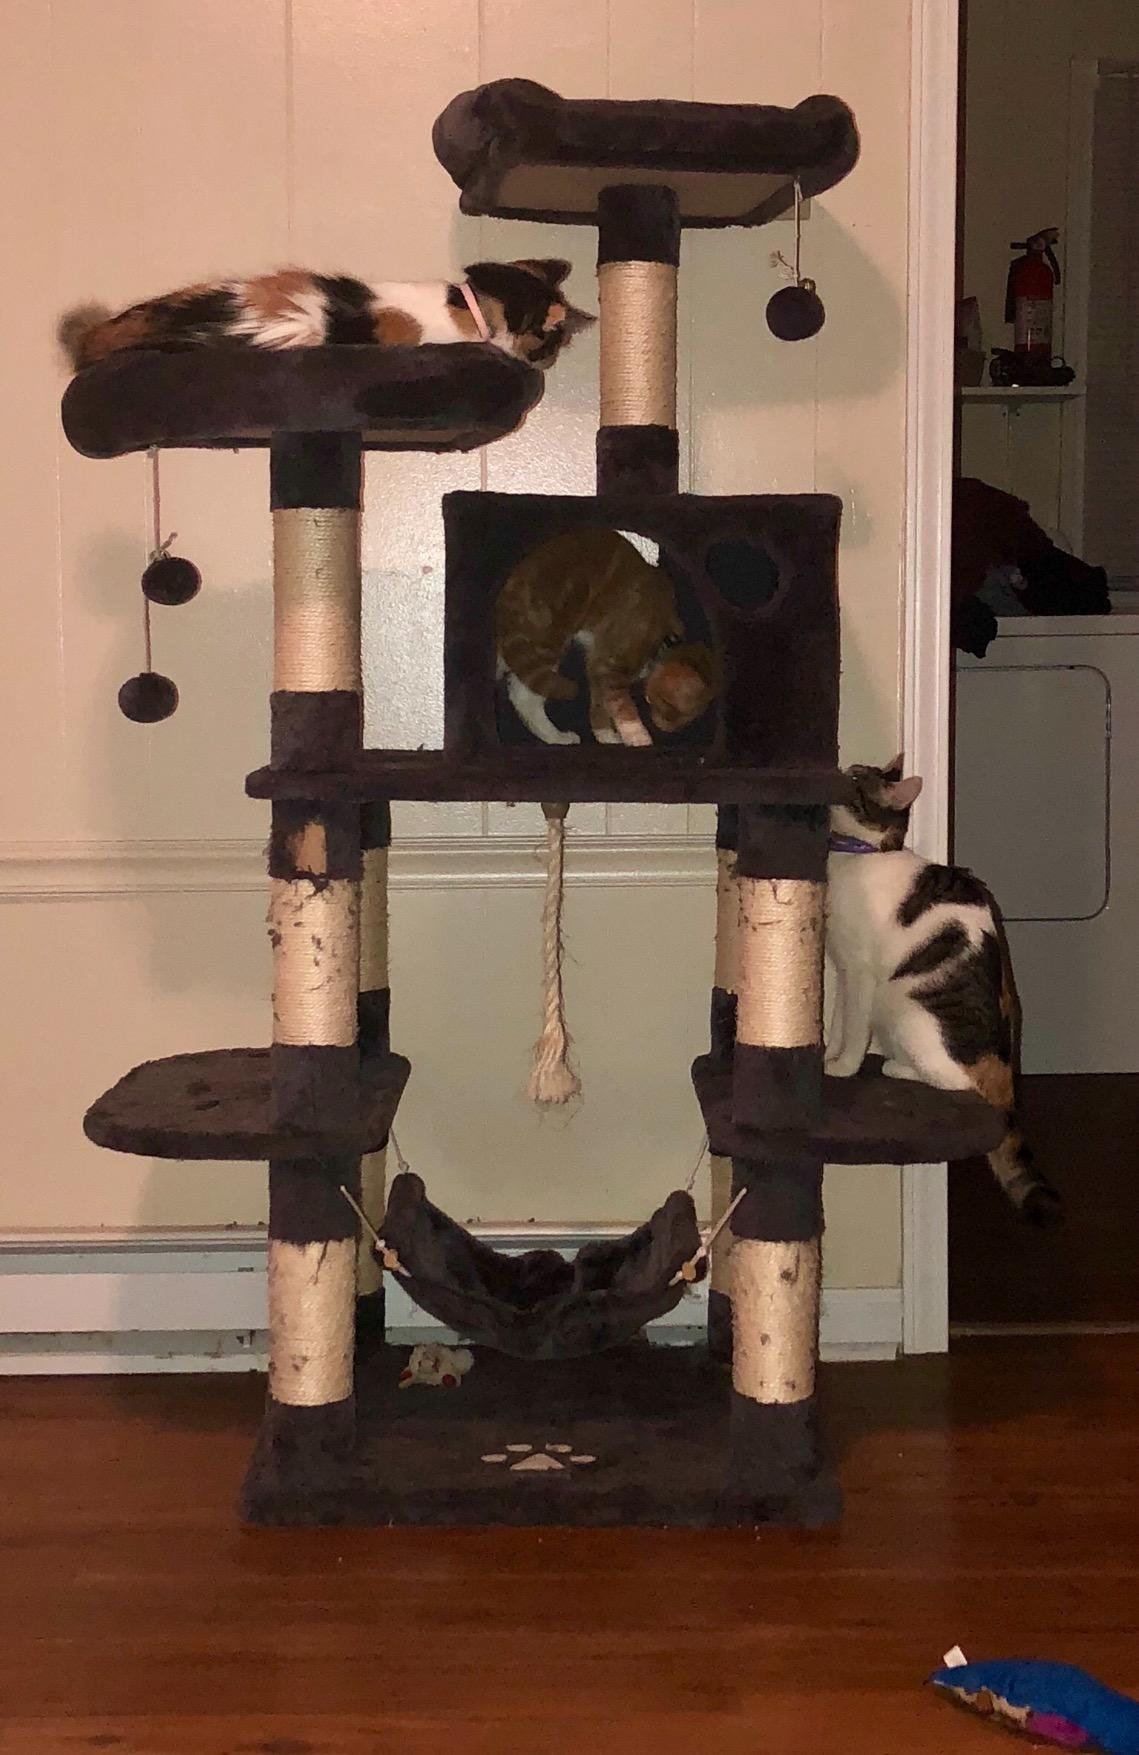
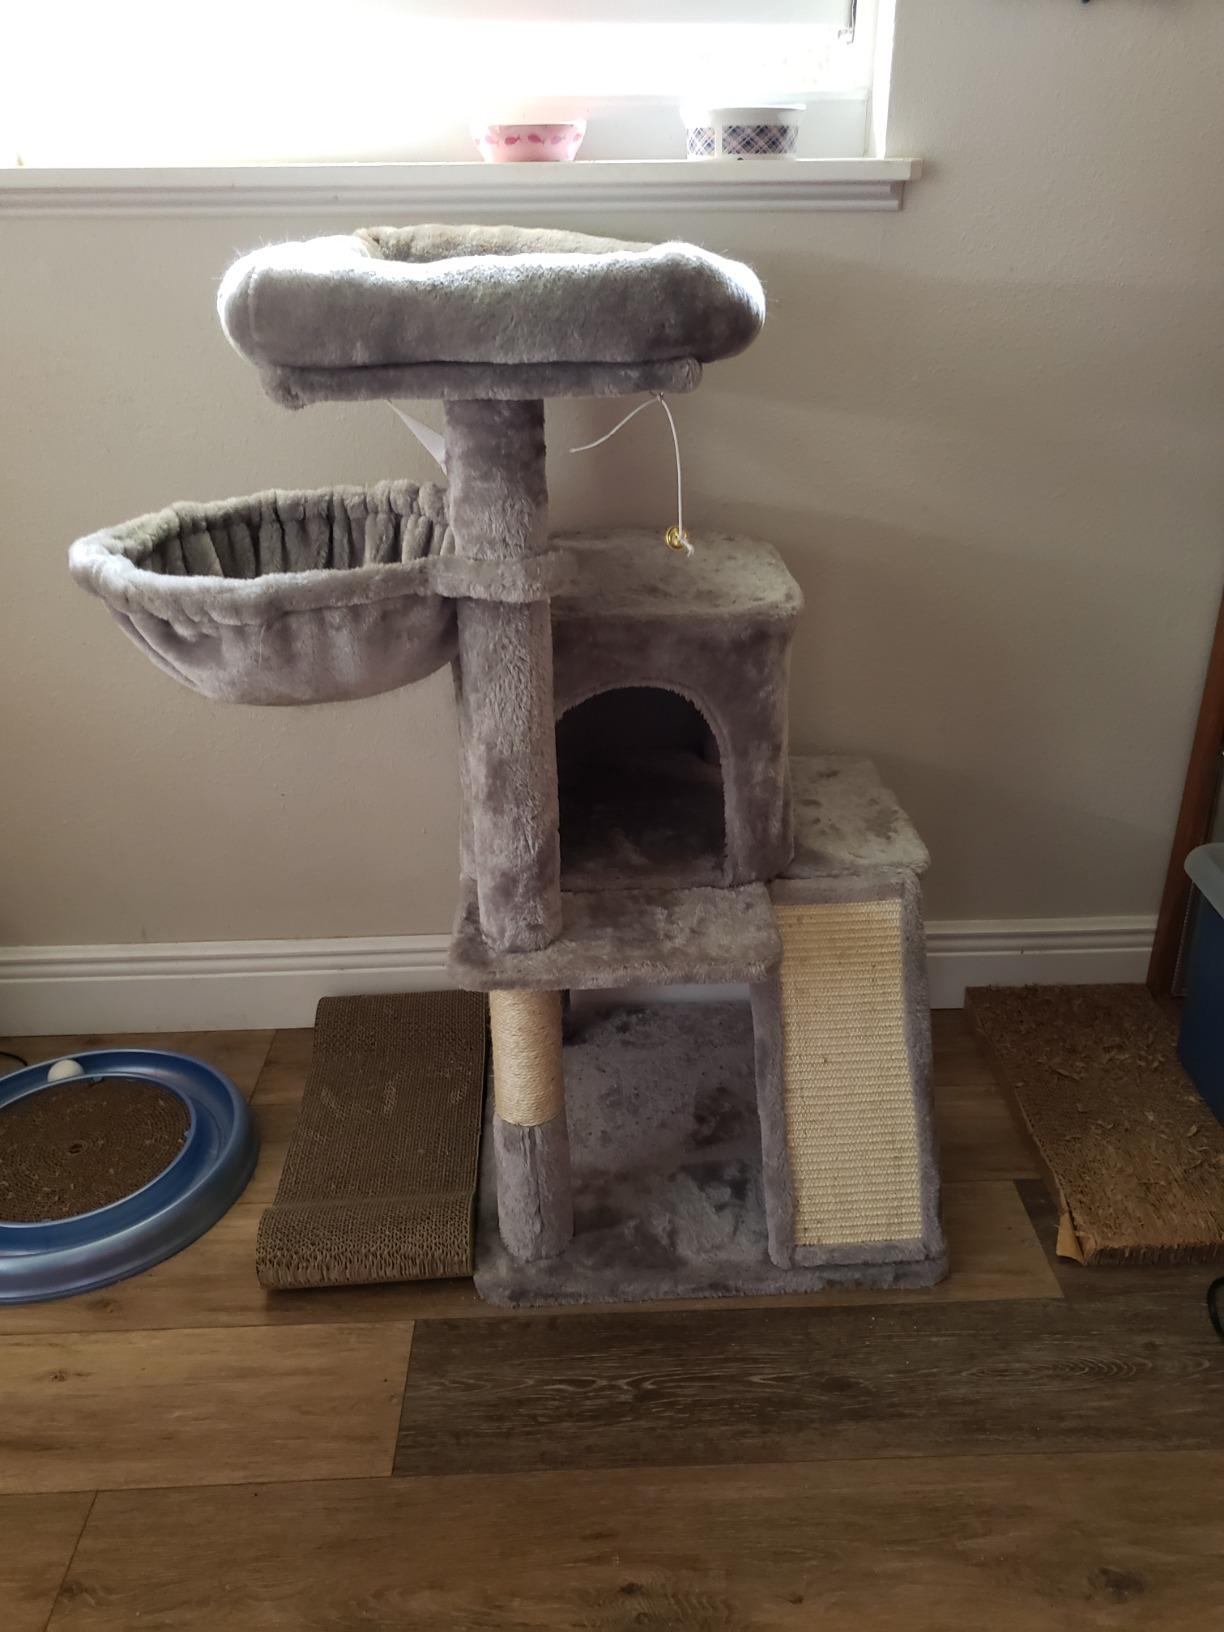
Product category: items_cat tree
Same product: no